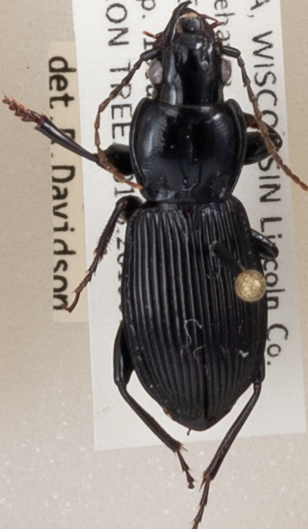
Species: Pterostichus coracinus
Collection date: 2019-07-16
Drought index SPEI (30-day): -0.594
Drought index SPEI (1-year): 2.09
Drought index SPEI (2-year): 0.992